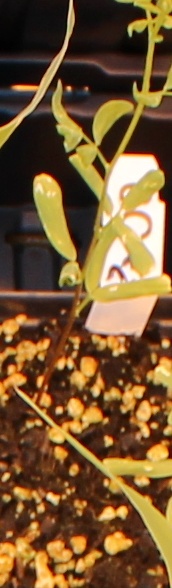
Label: Lentil